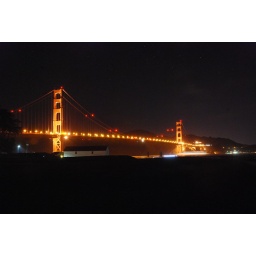
the golden gate bridge taken at night from crissy field in san francisco california